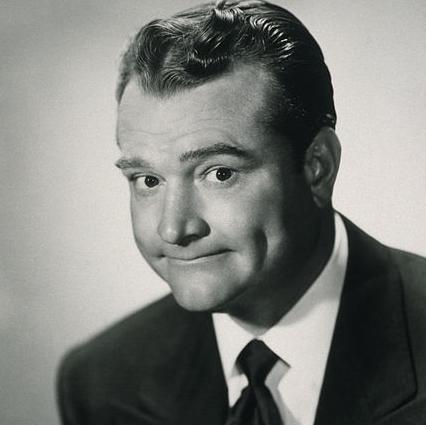
Age: 46